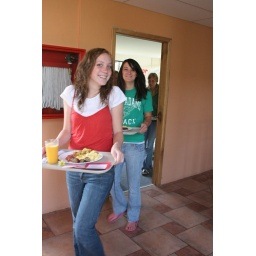
breakfast in bed for the boys